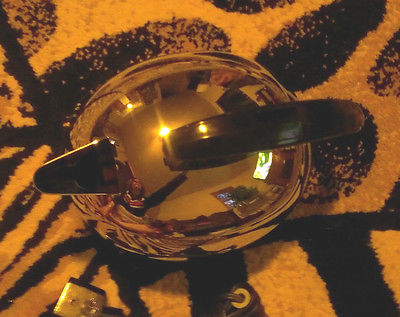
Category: kettle